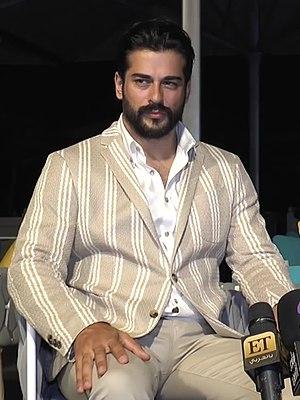
Burak Özçivit, né le 24 décembre 1984 à Istanbul, est un acteur et ancien mannequin turc.
Kuruluş: Osman, est une série télévisée turque de 120 à 140 minutes, créée par Mehmet Bozdağ et diffusée depuis le 20 novembre 2019 sur ATV.